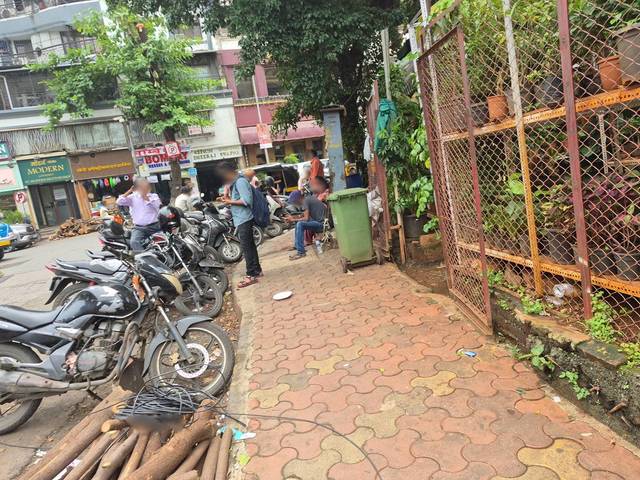
Region: India
Coordinates: 19.062, 72.83